Julio Montero Castillo

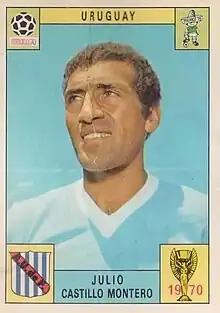
Castillo in the 1970 FIFA World Cup

Julio Walter Montero Castillo (born 25 April 1944) is a Uruguayan former professional footballer who played as a defender.